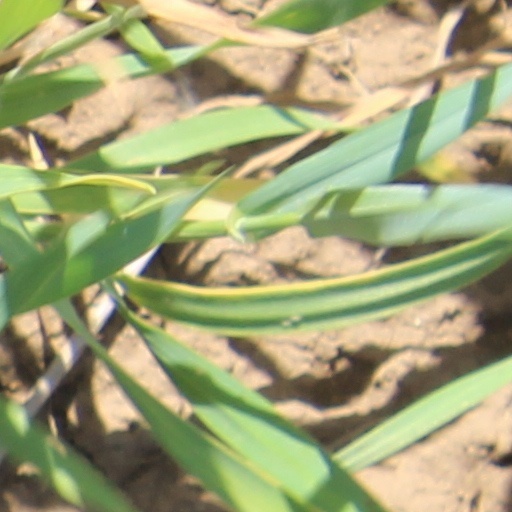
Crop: wheat